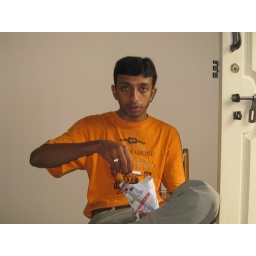
Morning smoke. Arun didn't have an ash try, so dumping in paper bag